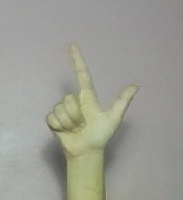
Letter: laam